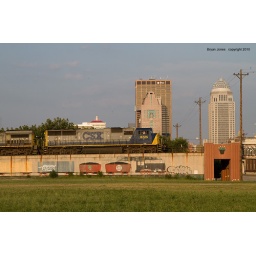
Q573 led by SD60I #8725 passes along the train wall with the Louisville skyline as a backdrop. Louisville,KY 6-27-10